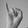
ASL letter: I